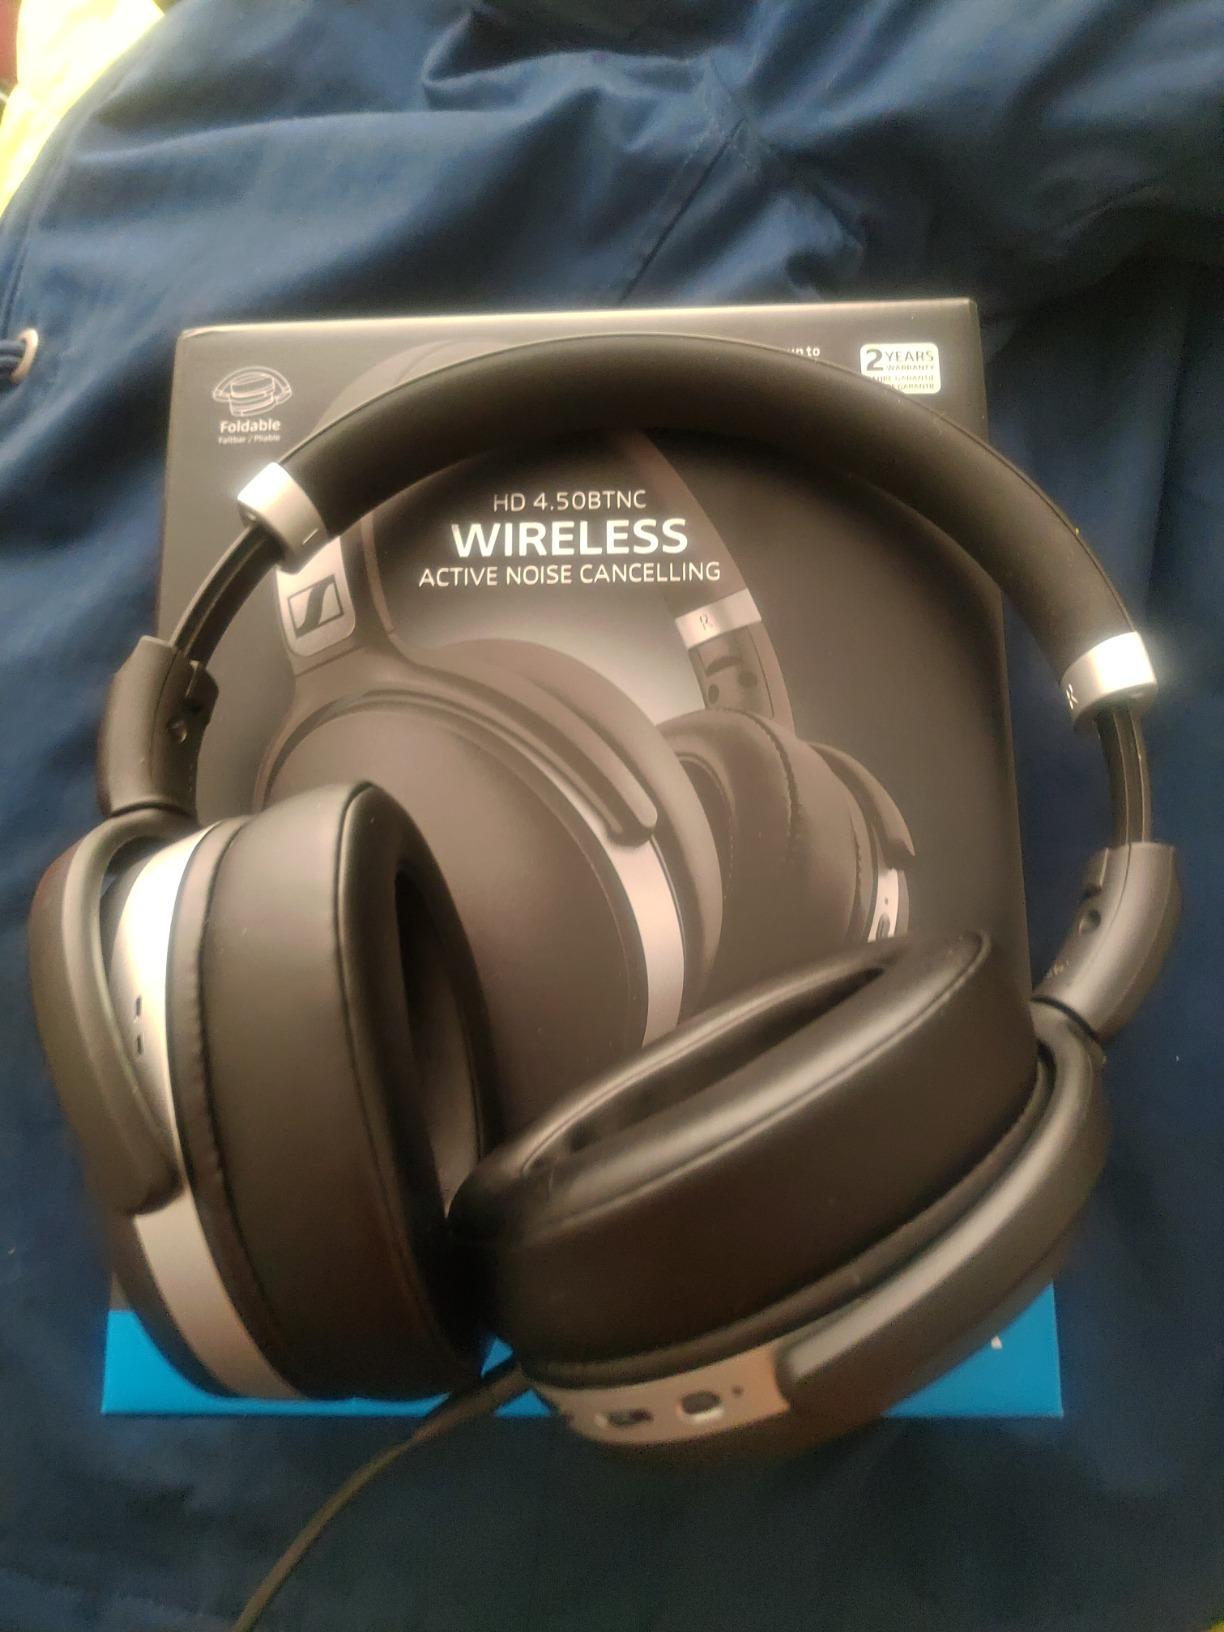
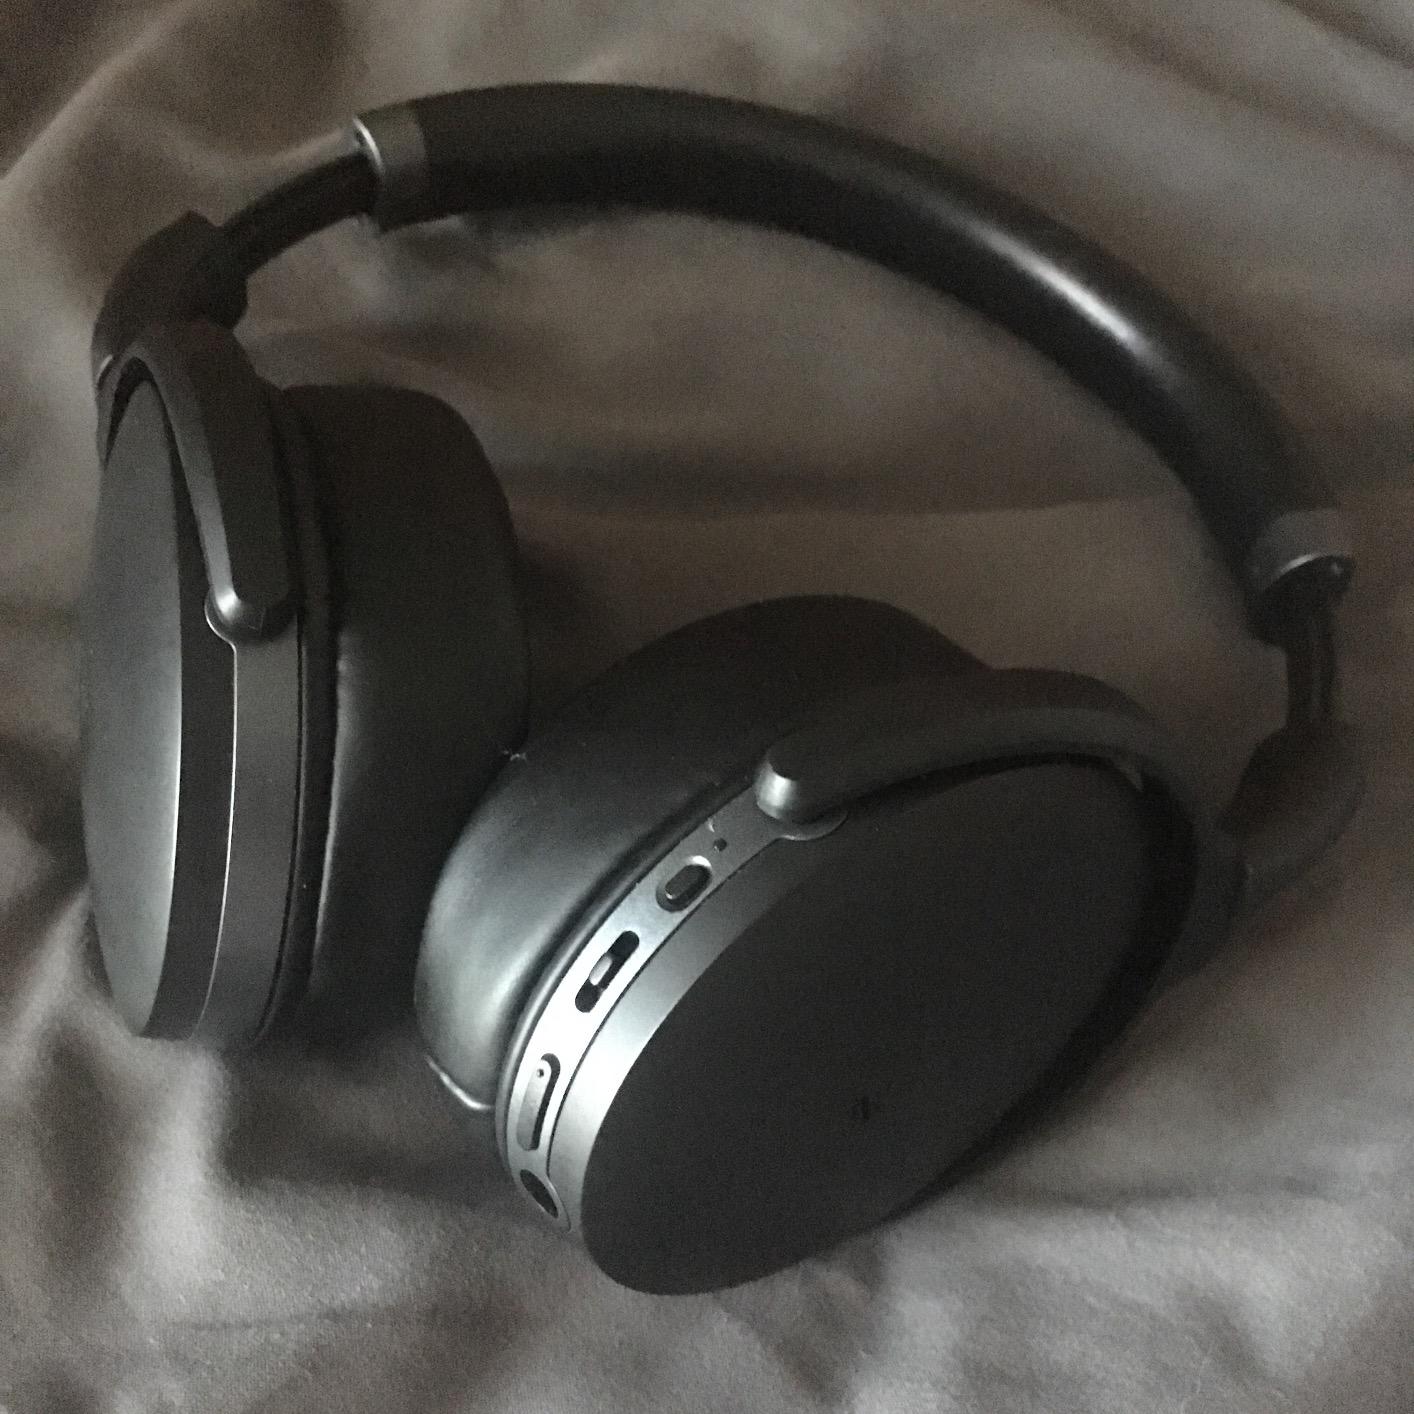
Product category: headphones
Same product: no